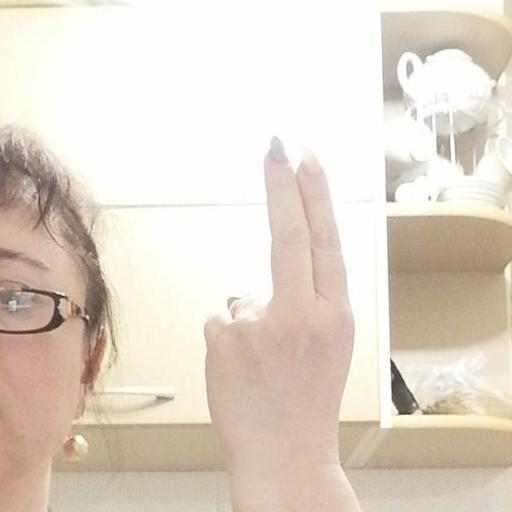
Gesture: two_up_inverted